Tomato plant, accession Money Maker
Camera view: bottom (45 deg); turntable rotation: 210 degrees
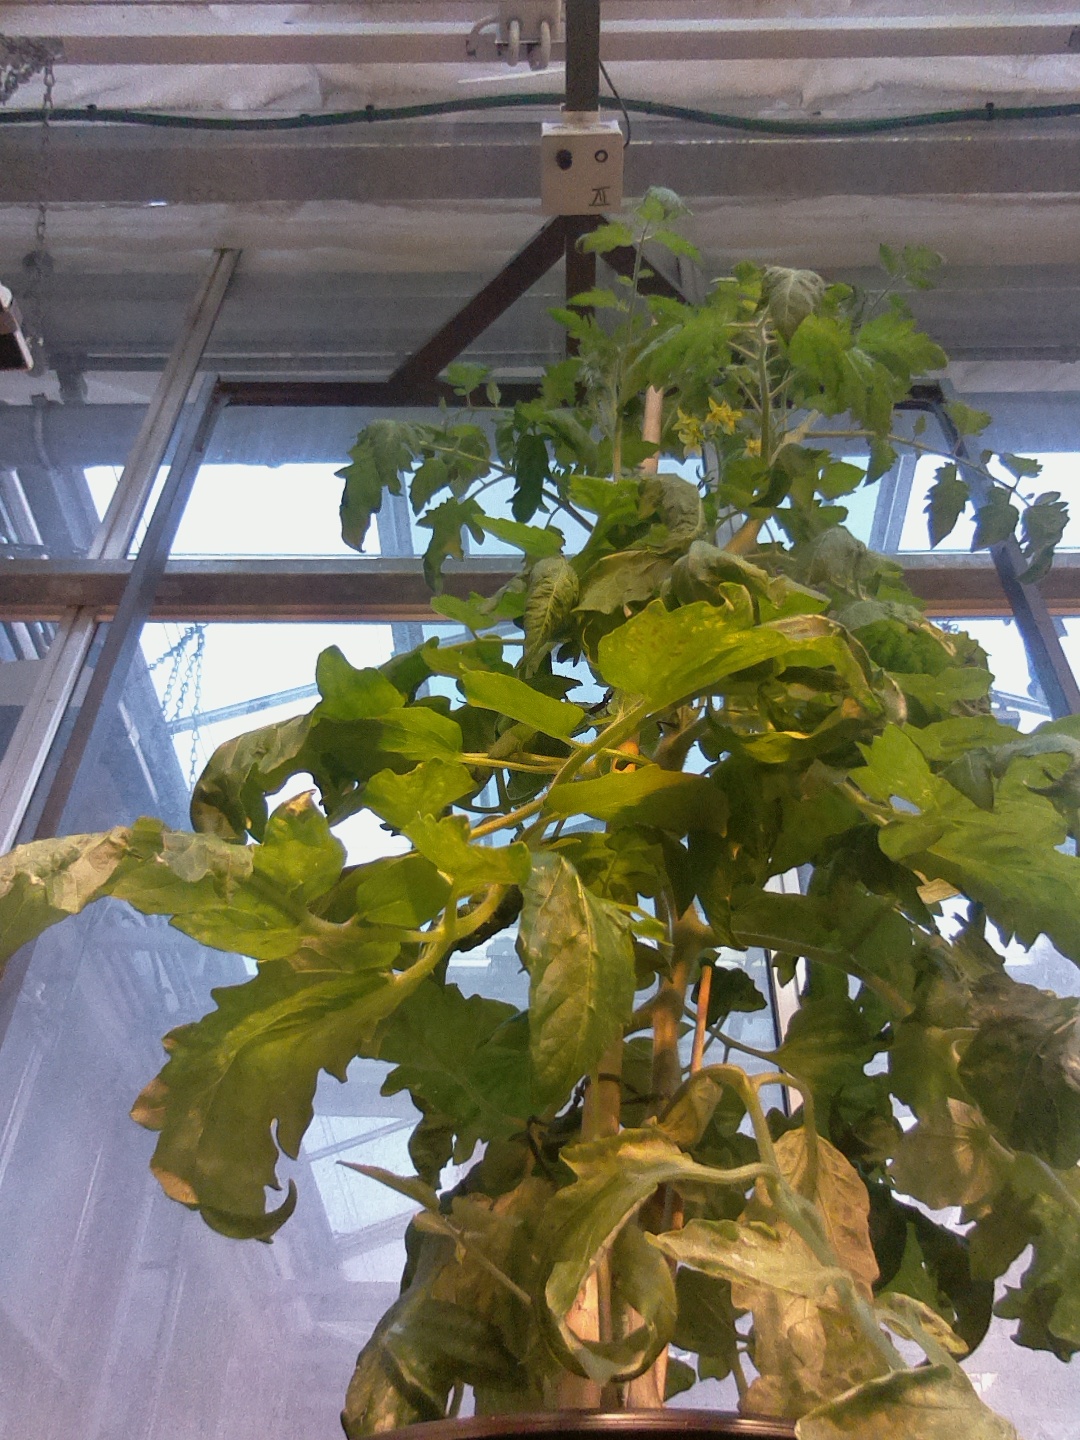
BBCH growth stage 70: Fruits at the main stem or branches visibles